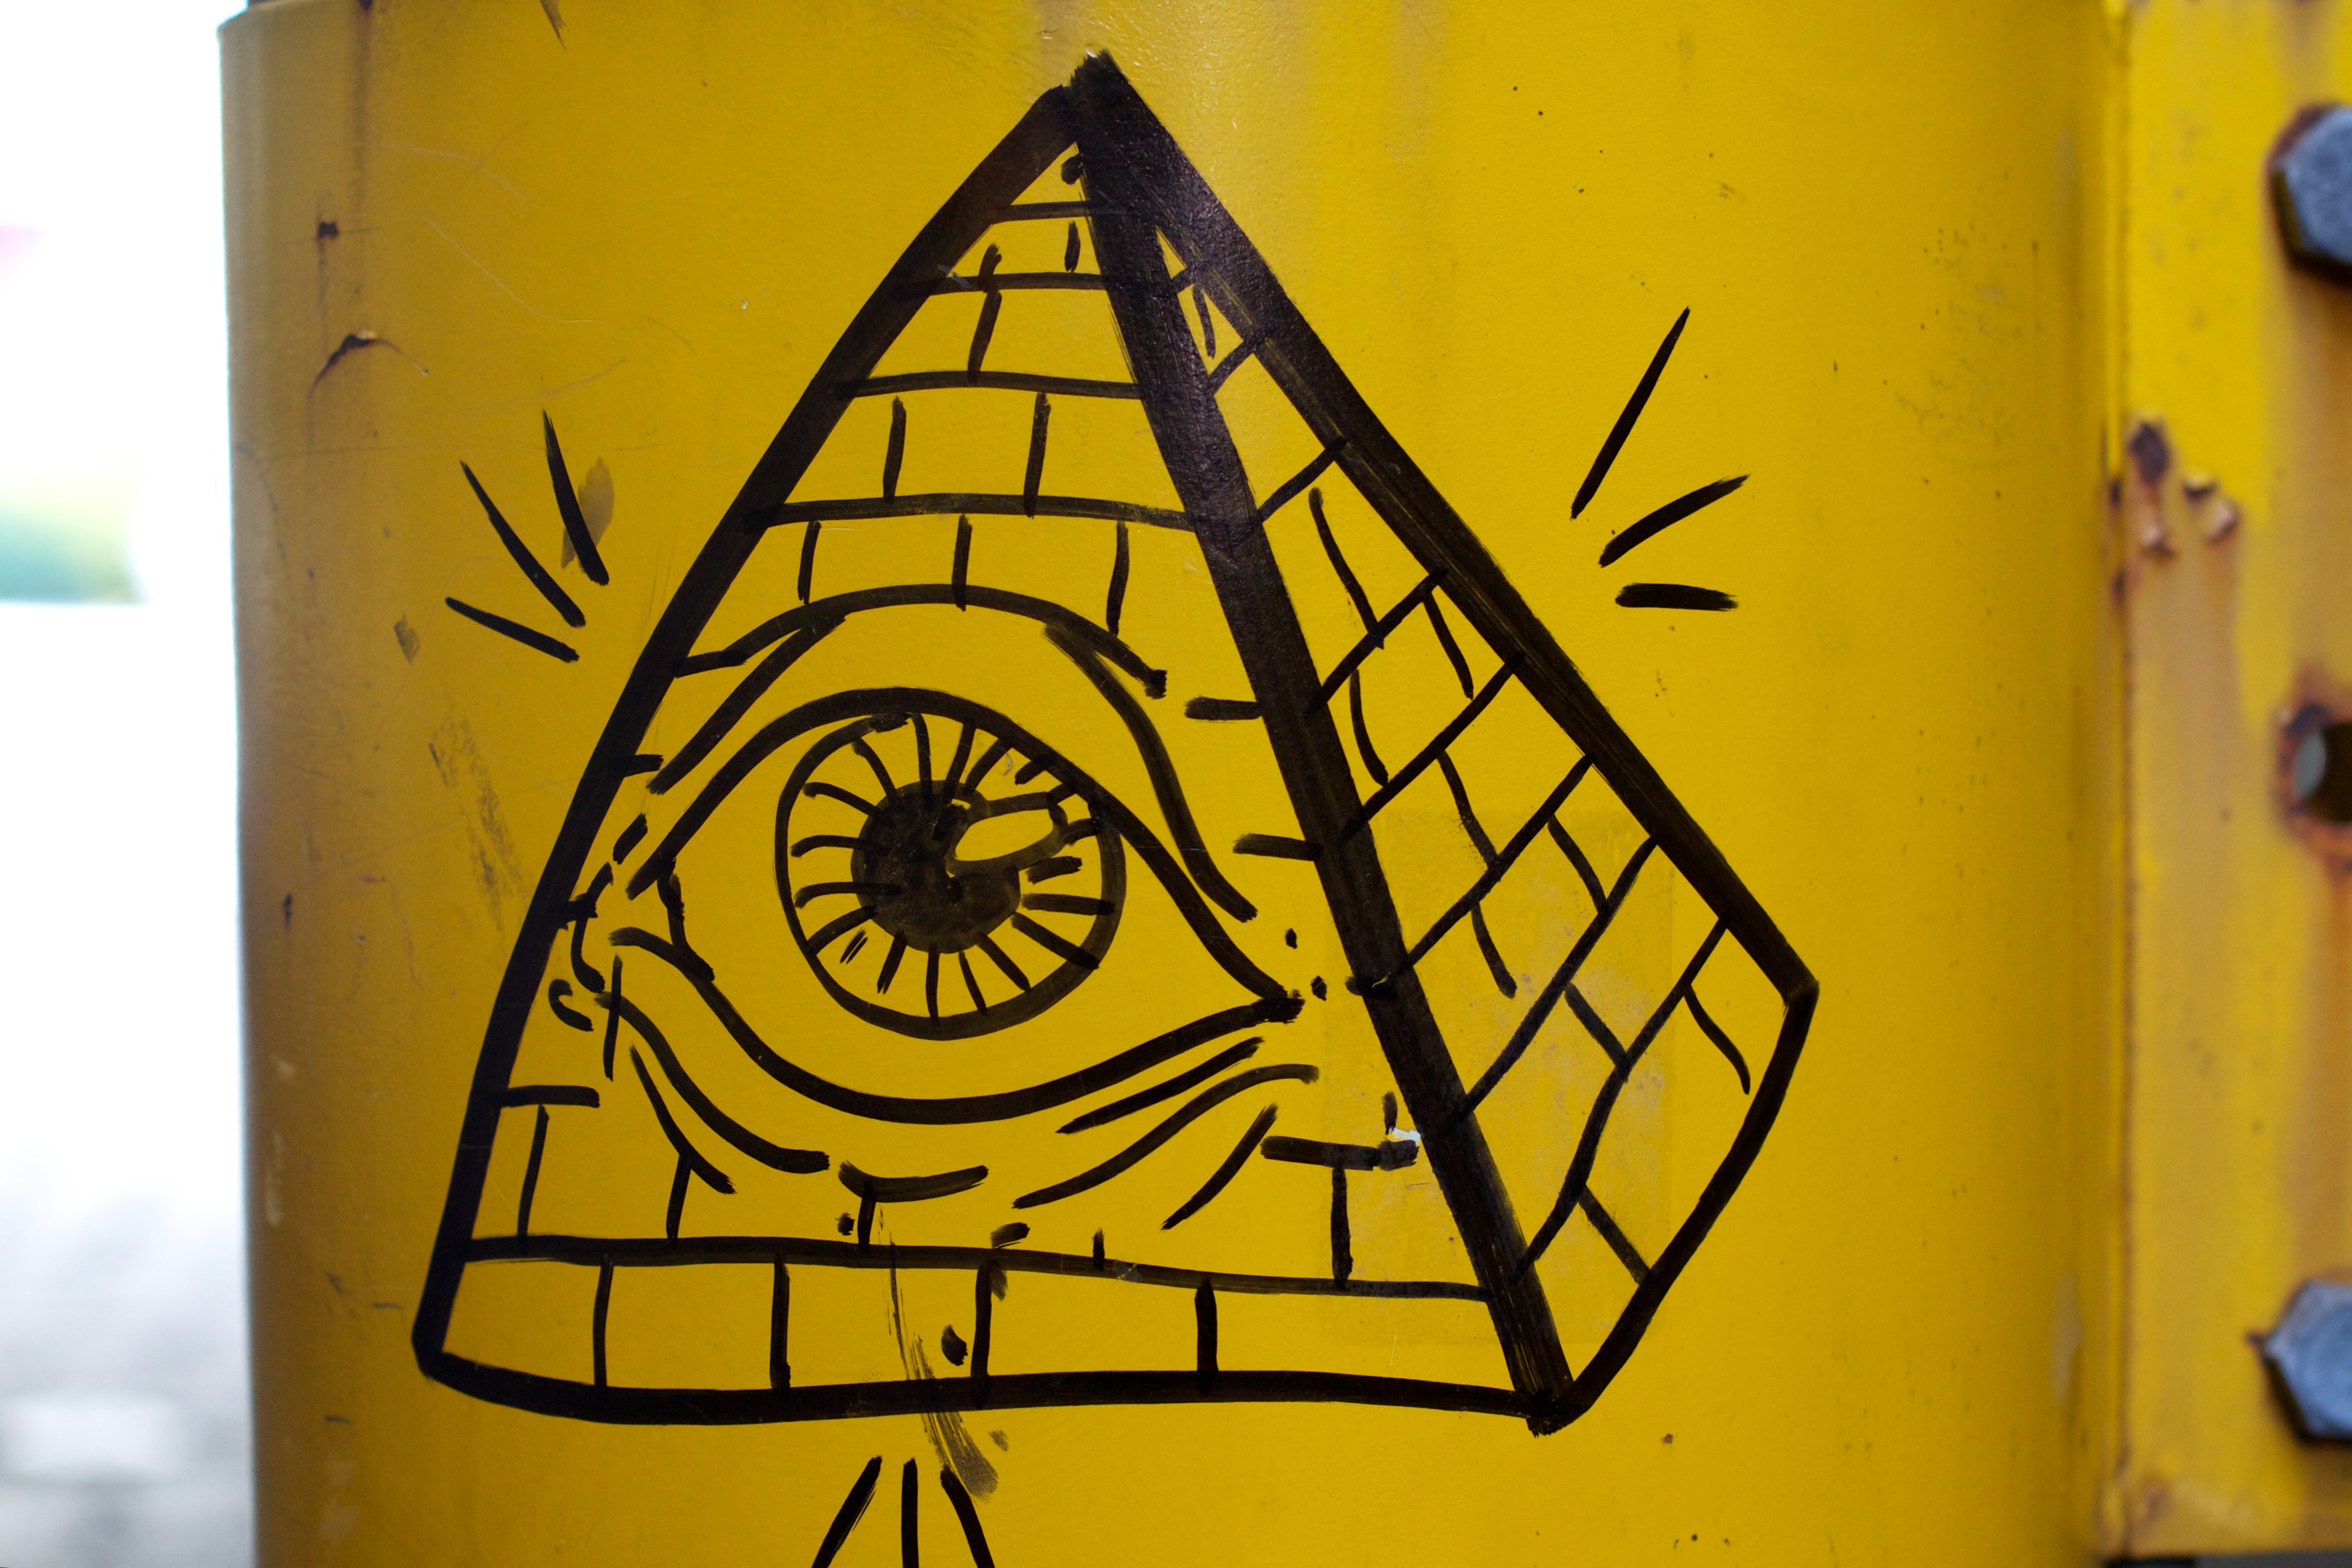
color, yellow, graffiti, art, illustration